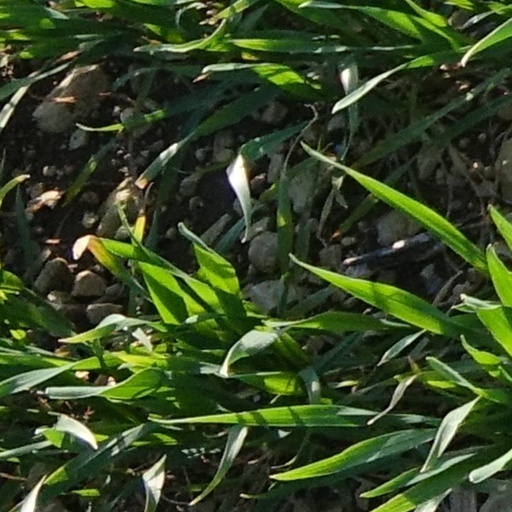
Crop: wheat